Roberta Monaldini

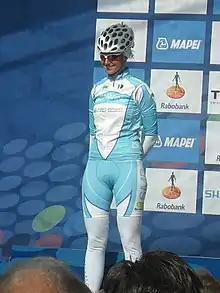
Roberta Monaldini at the 2012 UCI Road World Championships in Valkenburg

Roberta Monaldini is a road cyclist from San Marino. She participated at the 2012 UCI Road World Championships.